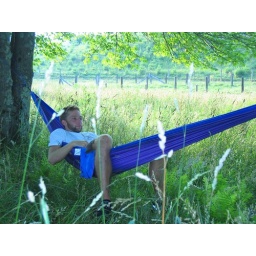
Floyd County sleeping in field across street from linda's